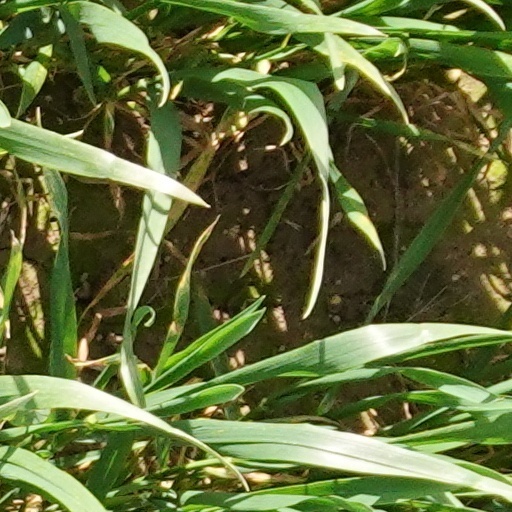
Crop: wheat